Maenclochog

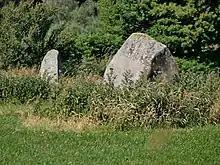
Maenchlochog Standing Stones

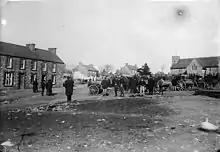
Maenclochog fair in 1893

Researchers have found what are believed to be the remains of a 13th-century castle at Maenclochog. Maenclochog (as "Mancloghay") appears on a 1583 parish map of Pembrokeshire.